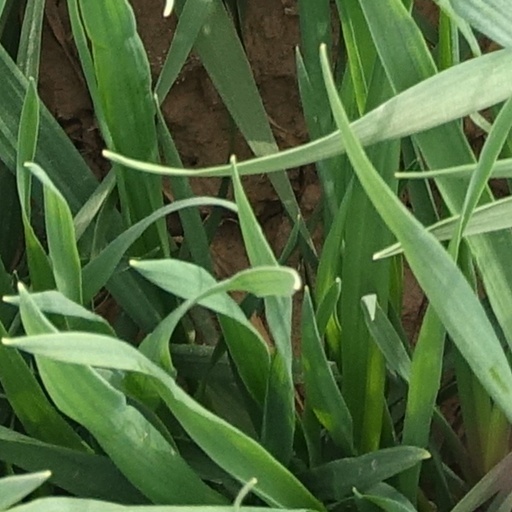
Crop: wheat